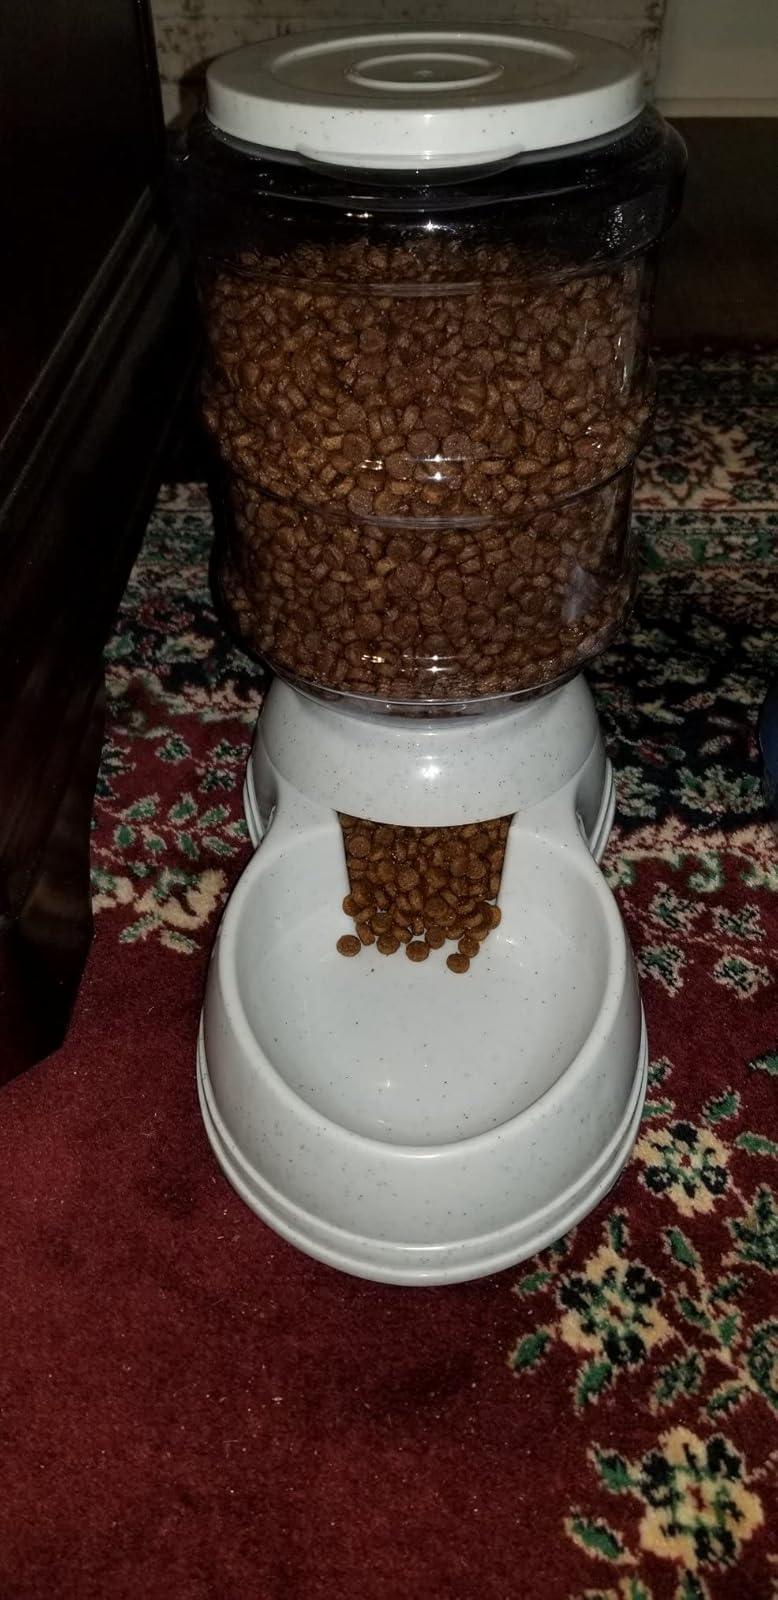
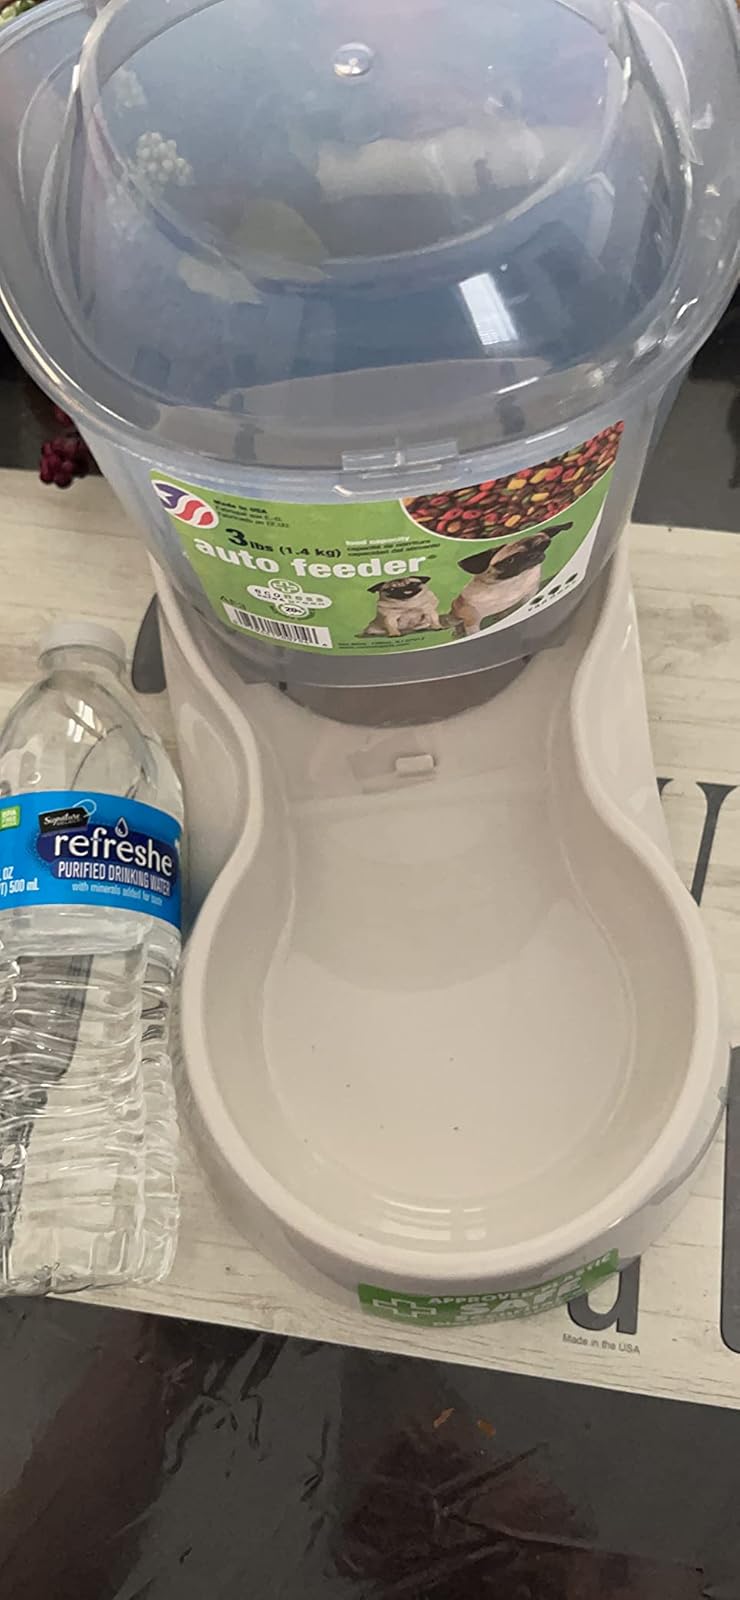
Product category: items_feeder
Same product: no